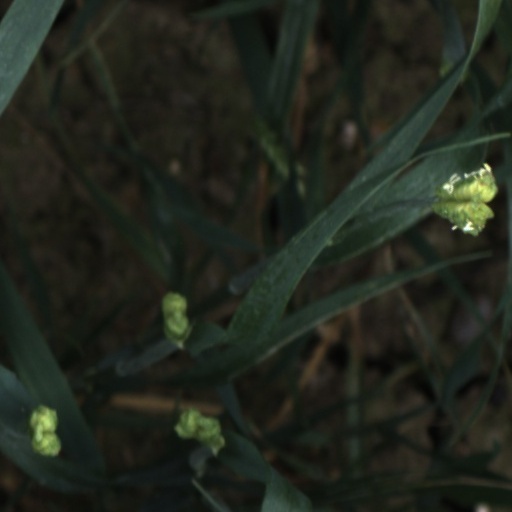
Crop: wheat